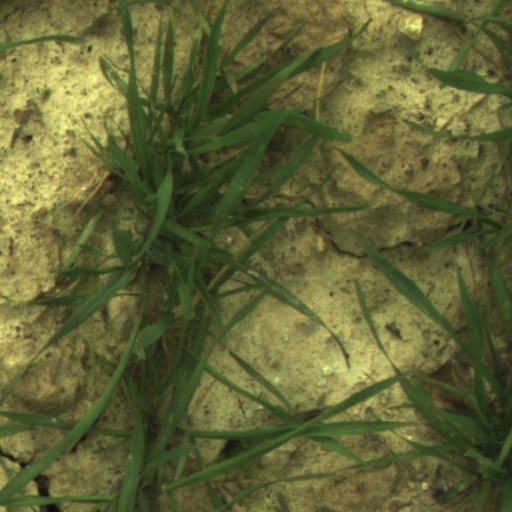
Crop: wheat